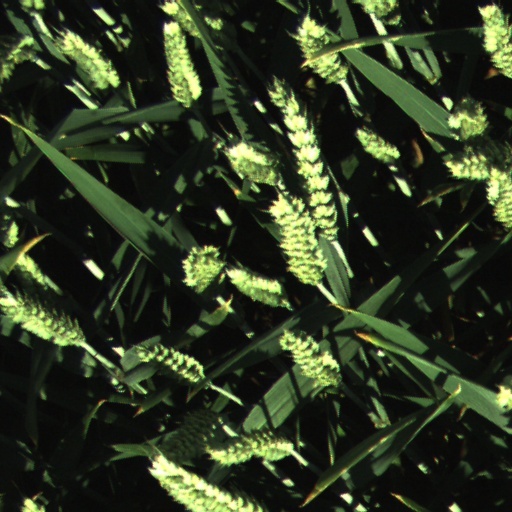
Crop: wheat